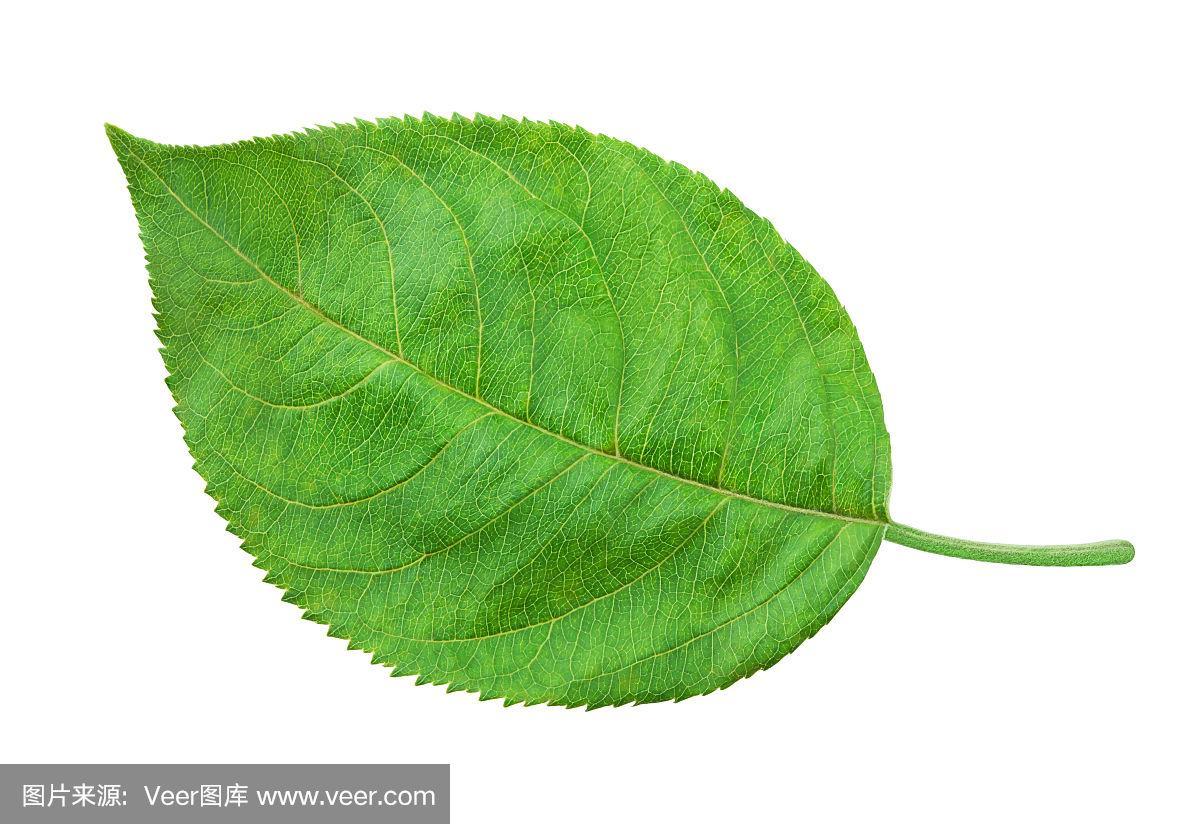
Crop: apple
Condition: healthy